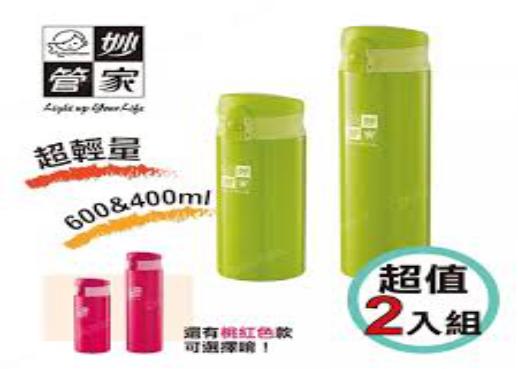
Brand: magicamah
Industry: Necessities